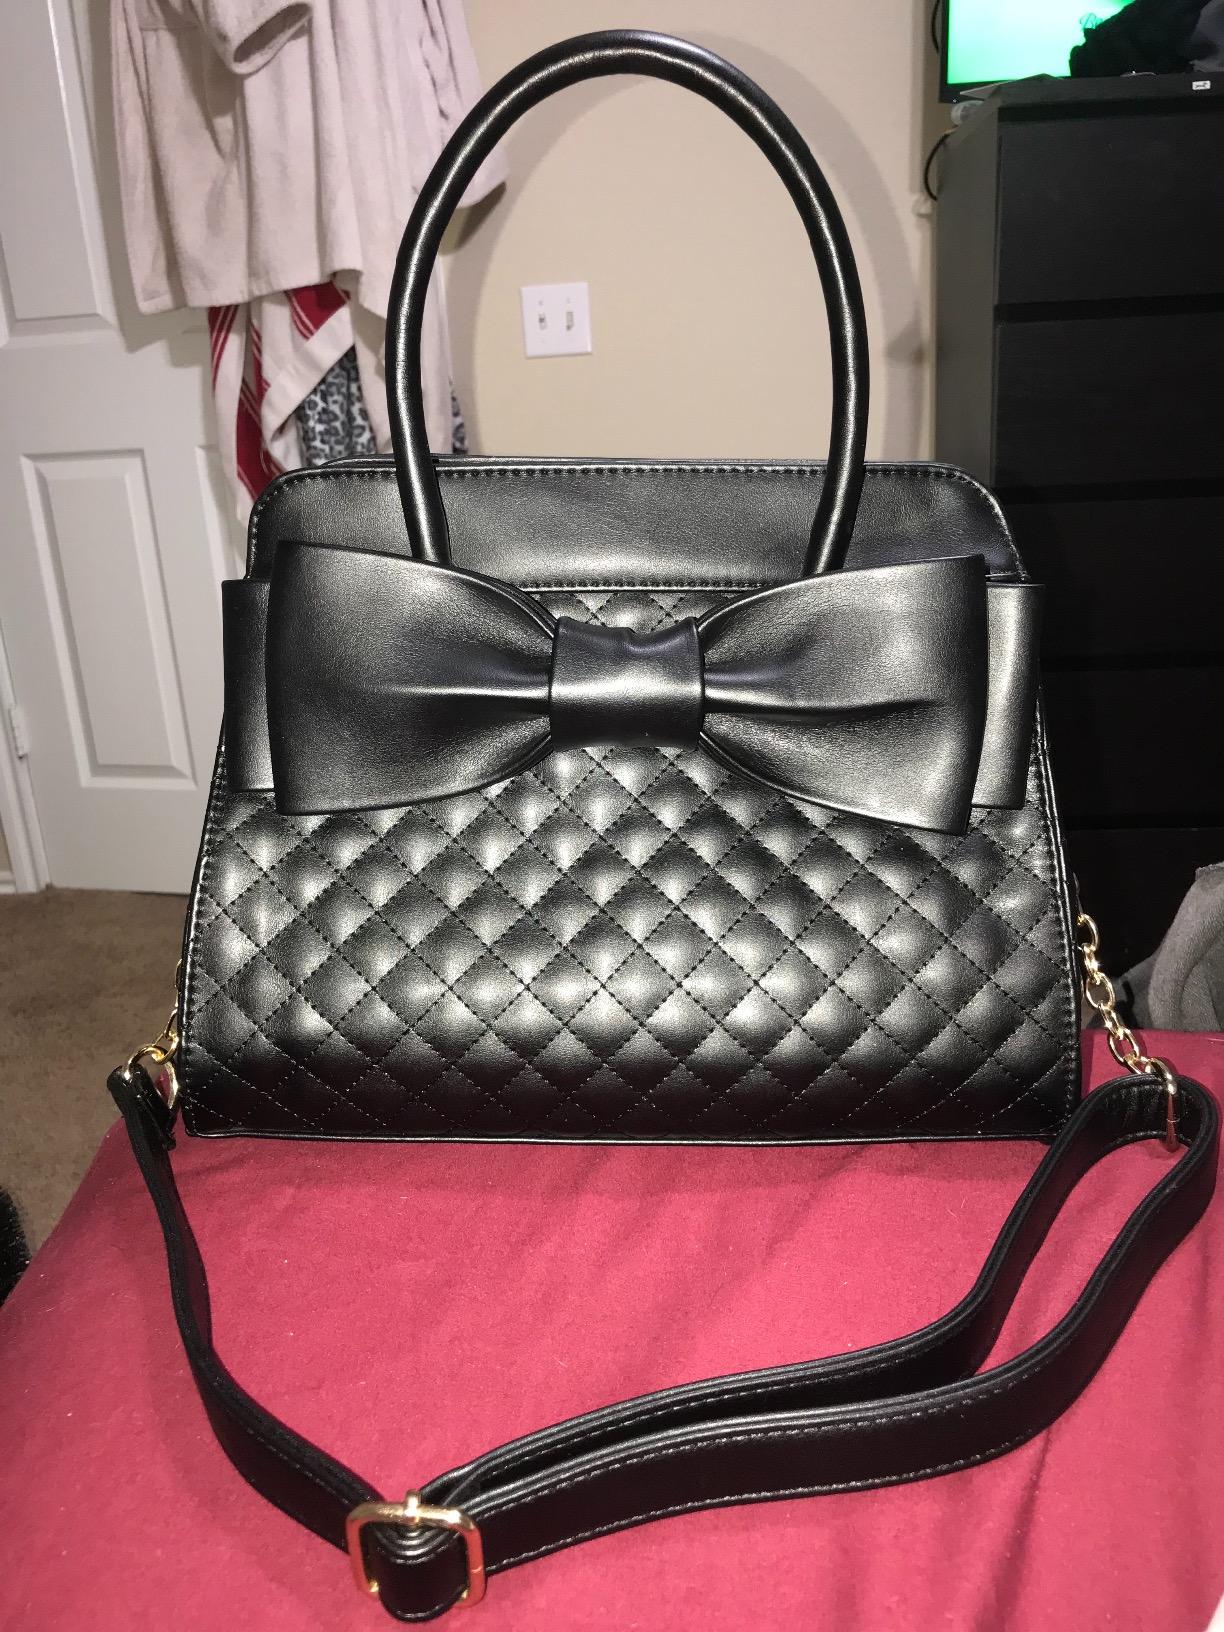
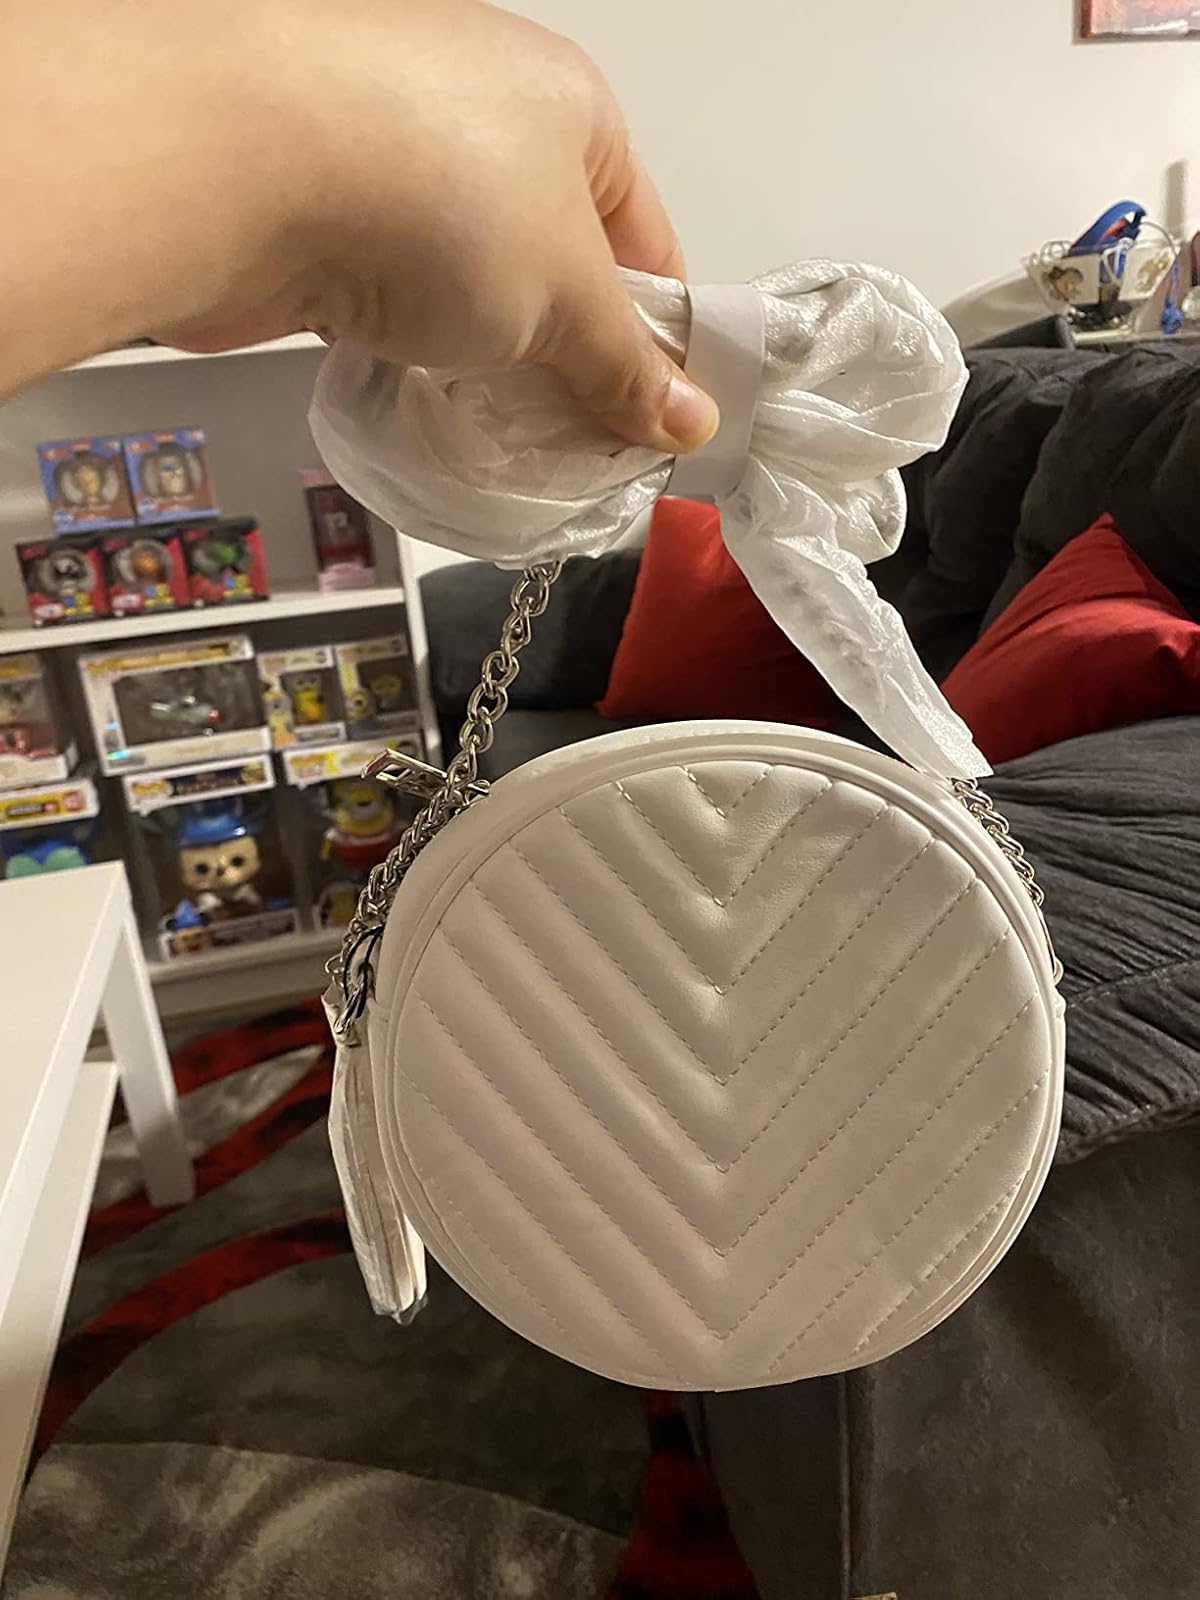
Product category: accessories_handbag
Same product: no